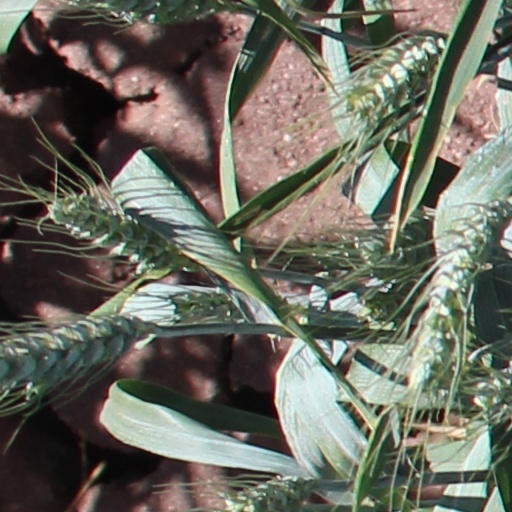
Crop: wheat